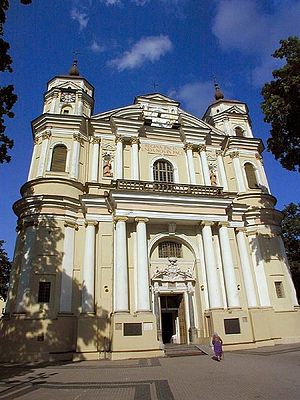
Antakalnis / Om bydelen
Skt. Peter og Paul kirken ved Jono Pauliaus II aikštė
Antakalnis seniūnija er en seniūnija i Vilnius, beliggende på Neris' venstre bred, umiddelbart nordøst for Senamiestis seniūnija, Vilnius' Gamle Bydel. Antakalnis er en af de ældre forstæder i Vilnius, og er den næststørste bydel i Vilnius.